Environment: real
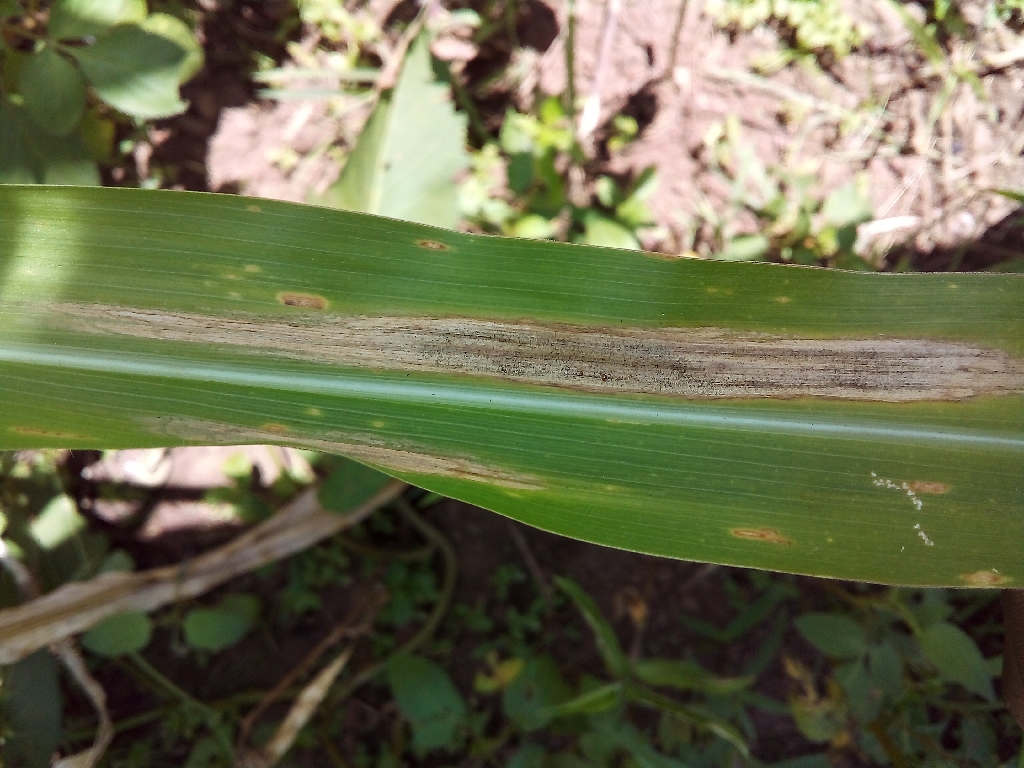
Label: northern_corn_leaf_blight